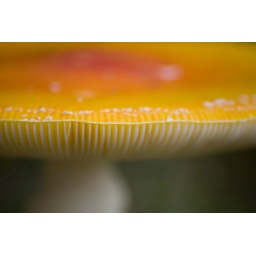
Spending the afternoon walking around the animal enclosures Red Cap mushrooms, they look a little like Creme Brule